Sky position (RA, Dec in degrees): 28.067, 5.339
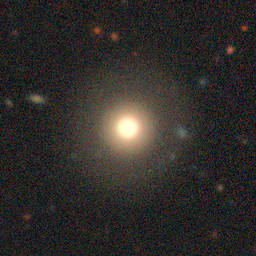
Galaxy morphology: Round Smooth Galaxies